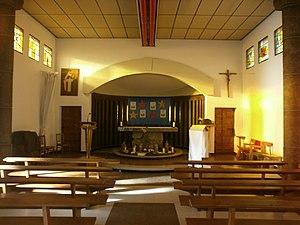
Intérieur église de la Sainte-Famille d'Annonay
L'église de la Sainte-Famille est érigée dans la commune d'Annonay, département de l'Ardèche en région Auvergne-Rhône-Alpes. Son architecture de style contemporain est l'œuvre de l'architecte André Devys. L'édifice est situé dans le quartier des Perrières au nord du centre d'Annonay, rue Albert-Schweitzer.